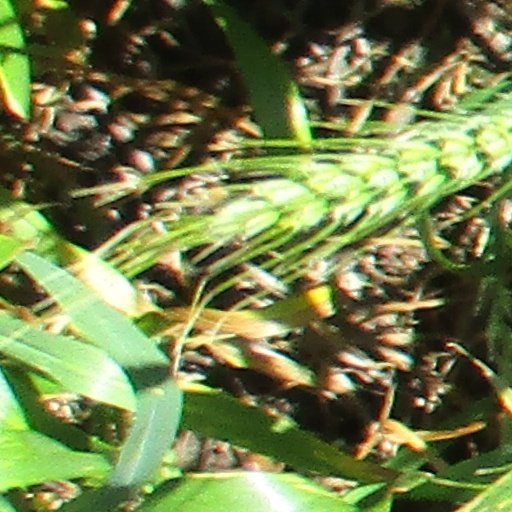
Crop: wheat